Chicago North Shore and Milwaukee Railroad

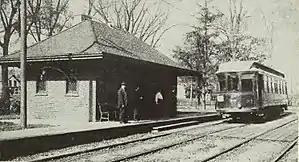
Chicago and Milwaukee Electric car 37 in Wilmette .

Between 1902 and 1904, a branch line was constructed from the mainline at Lake Bluff to Libertyville. In 1905, this branch line was extended further west to Mundelein (then known as “Rockefeller”). In addition to giving the Chicago and Milwaukee Electric access to a large gravel pit east of Libertyville, the new branch line also enabled the interchange of carload freight with both the EJ&E and the Milwaukee Road at Rondout, as well as with the Wisconsin Central Railway at Mundelein. Around this same time, a single-track spur line known as the "West Line" was constructed from the Libertyville branch at Lake Bluff into the city of North Chicago, where it terminated south of 22nd Street.